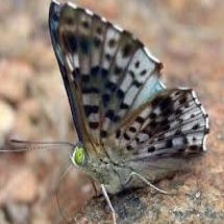
Species: GLITTERING SAPPHIRE